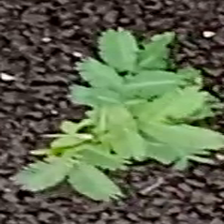
Weed species: Dwarf_cassia_(Chamaecrista pumila)